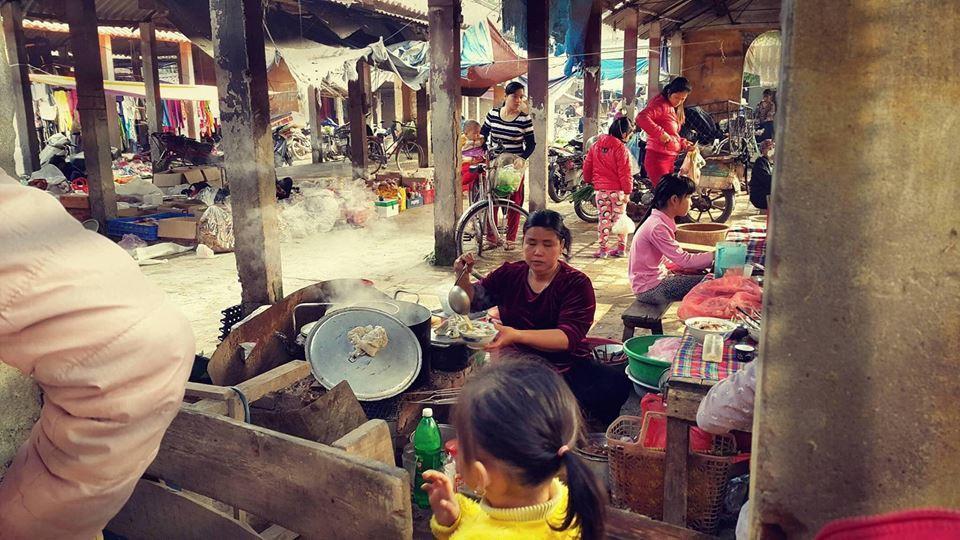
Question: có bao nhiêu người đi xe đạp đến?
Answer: có một người phụ nữ đi xe đạp đến